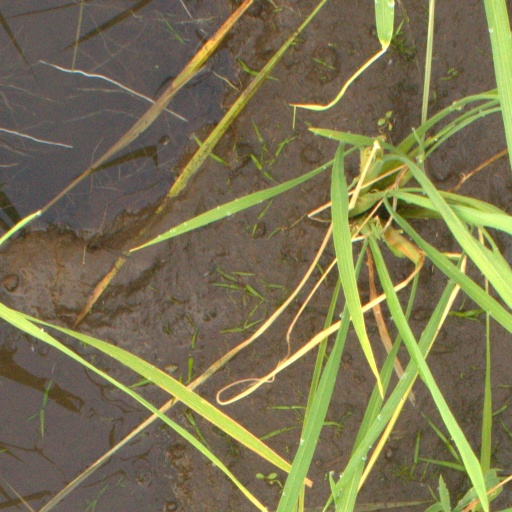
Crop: rice